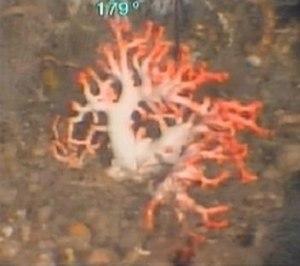
Corallium est un genre de corail de la famille des Coralliidae.